9th CPLP Summit

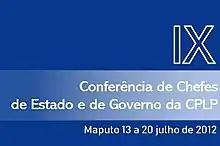
The 9th CPLP Summit; Maputo, .

The IX Conference of Heads of State and Government of the CPLP, commonly known as the 9th CPLP Summit ("IX Cimeira da CPLP") was the 9th biennial meeting of heads of state and heads of government of the Community of Portuguese Language Countries, held in Maputo, Mozambique, on 13-20 July 2012.